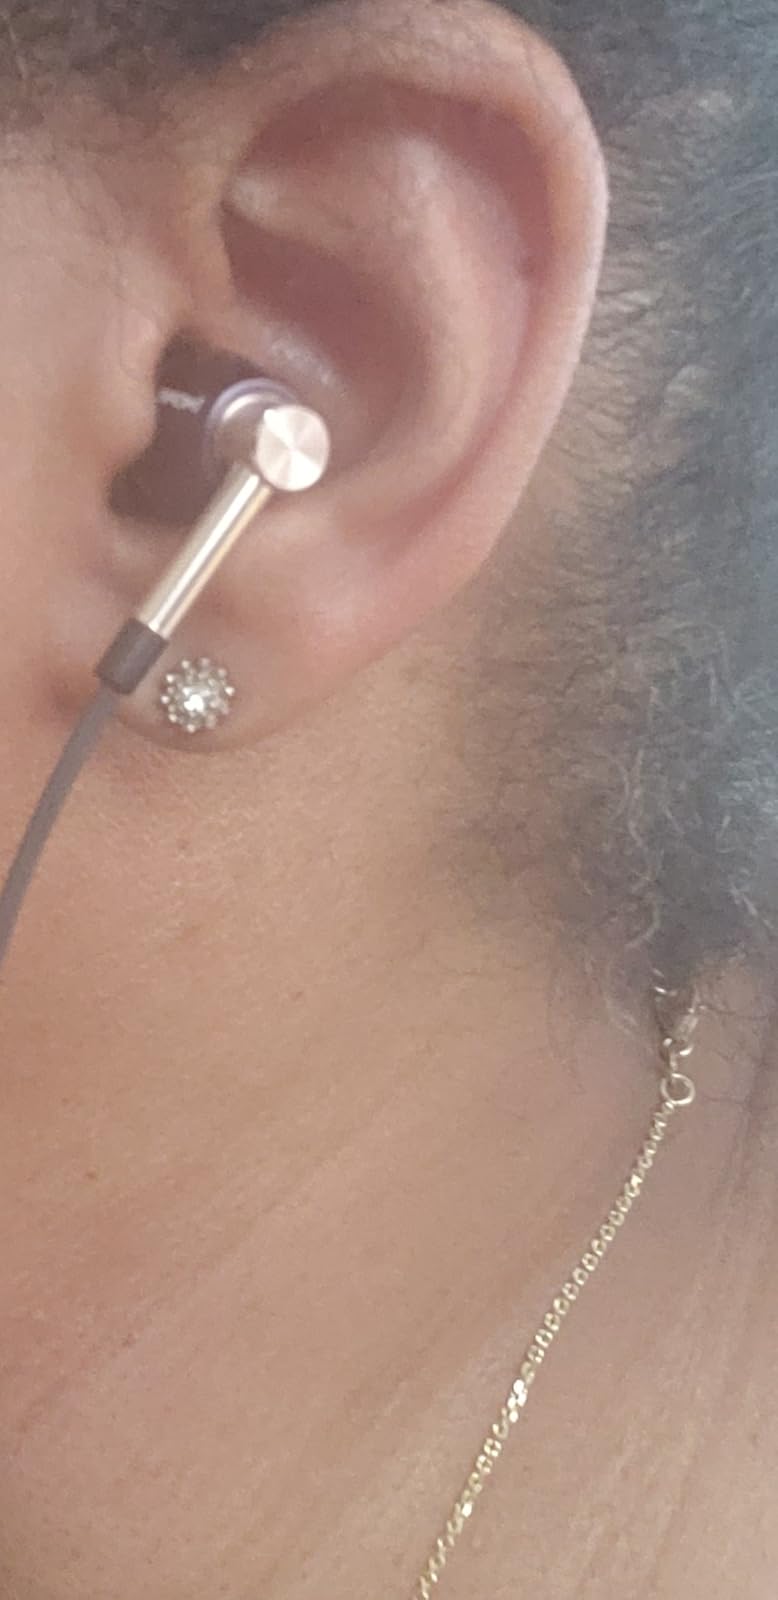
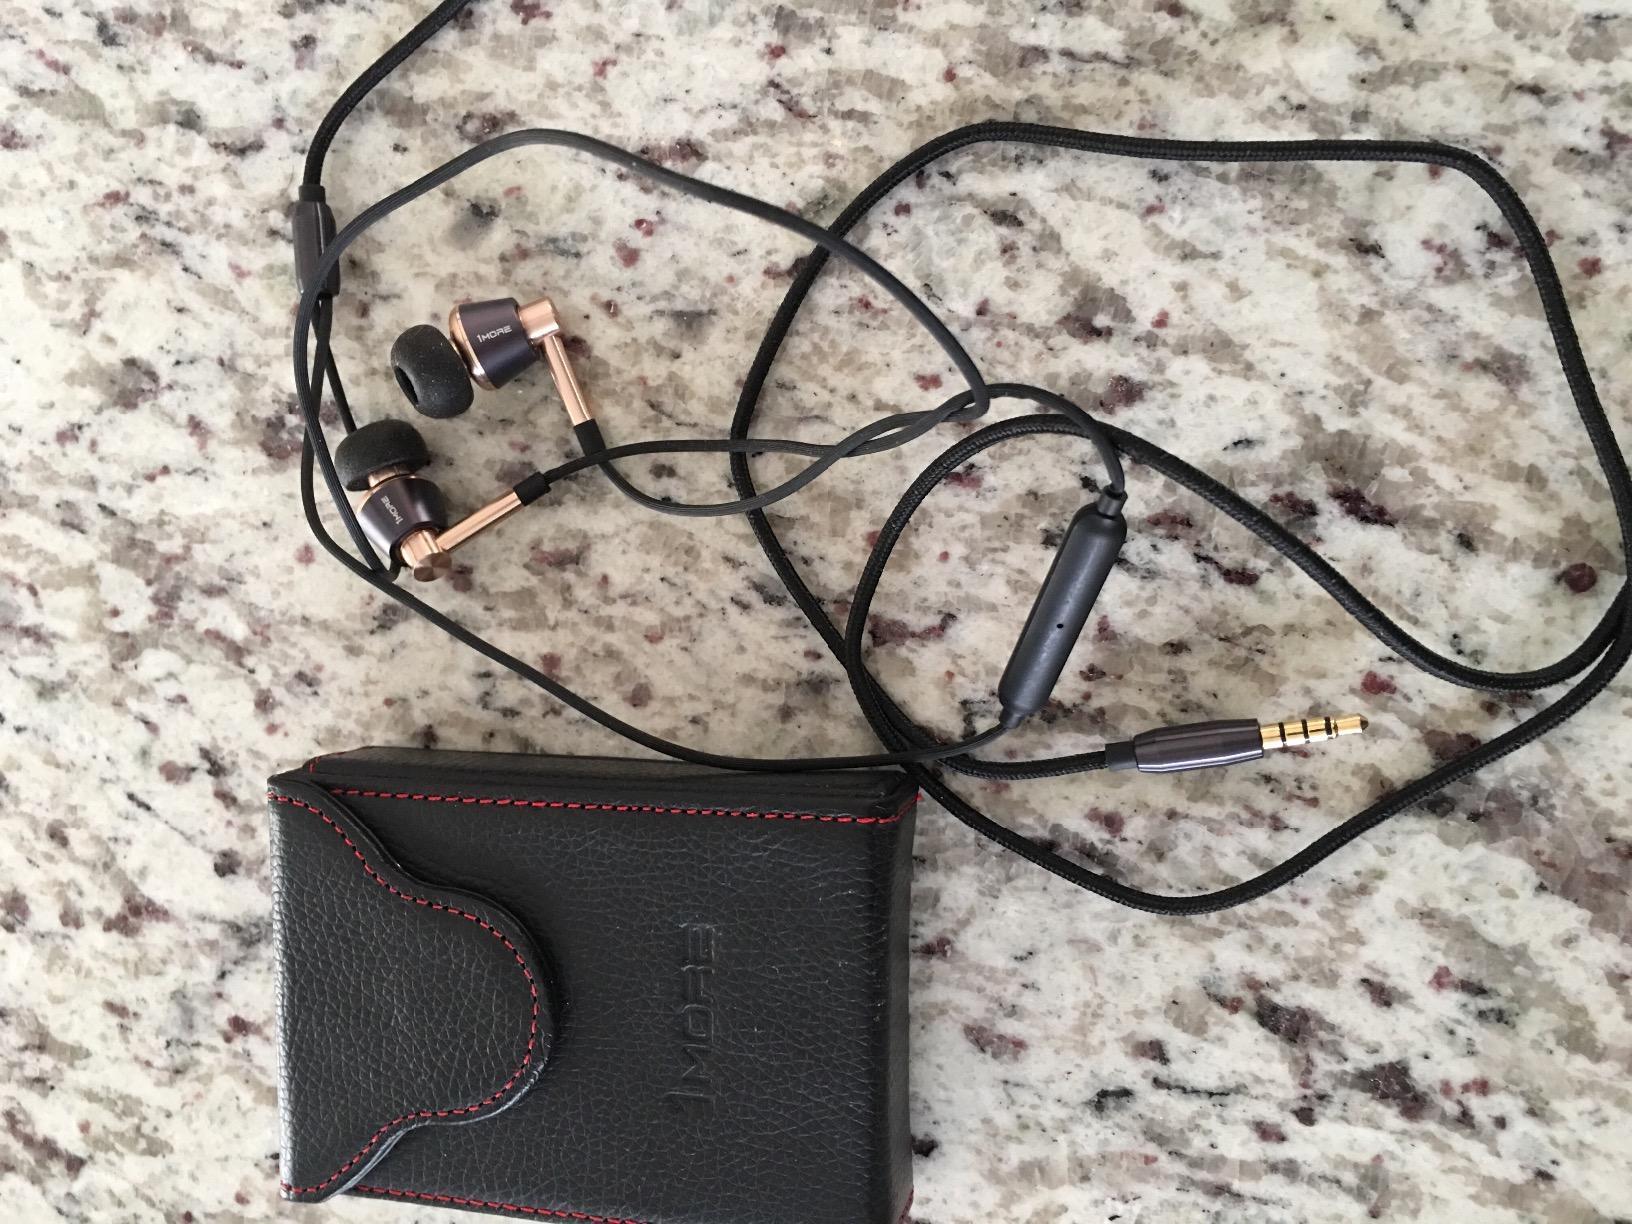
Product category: headphones
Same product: yes